Agnes Cotton

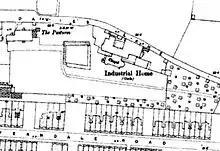

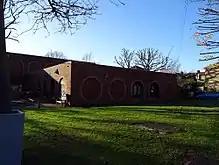
The site of The Pastures today.

In 1865, Cotton opened a children's home with an attached laundry for girls. This was expanded when she moved to The Cedars, a home once operated as an orphanage/school by the Methodist preacher Mary Bosanquet. She renamed the house 'The Pastures'.